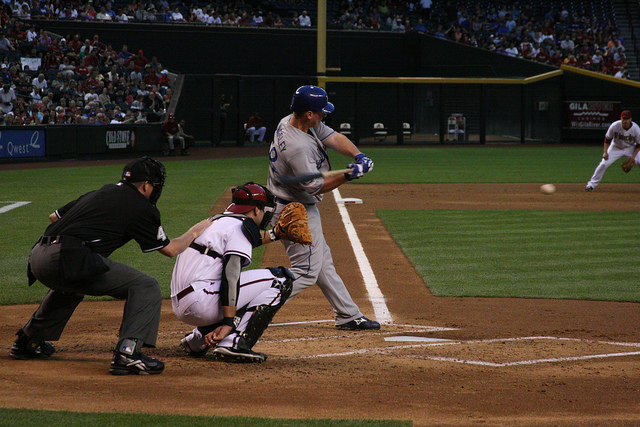
cầu thủ đánh bóng đang vung gậy để đánh bóng